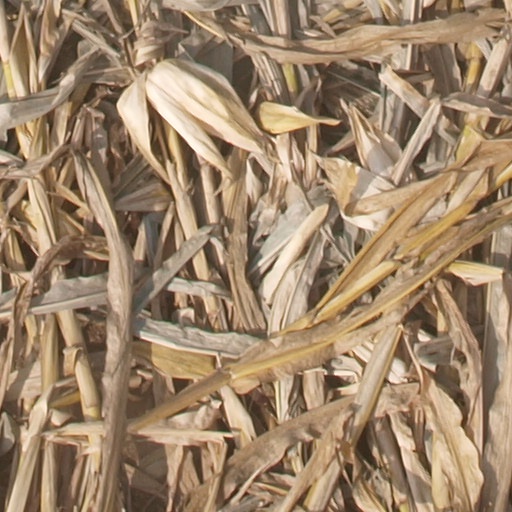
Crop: maize; corn